Borio

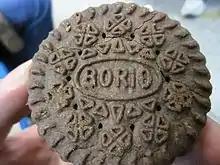
A Borio cookie

Borio is a brand of biscuits local to Egypt that is similar to Oreo. It consists of two chocolate biscuits with creme filling in between.